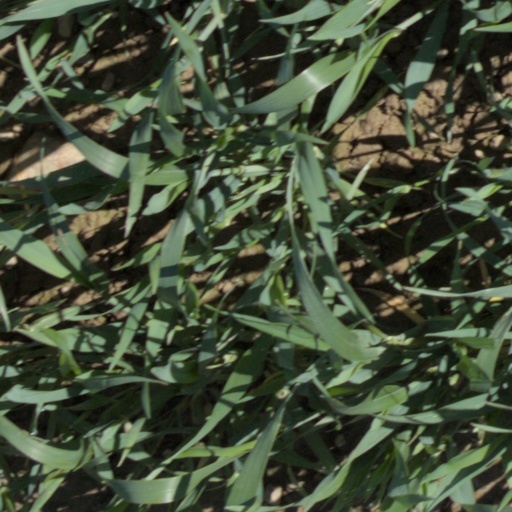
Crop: wheat